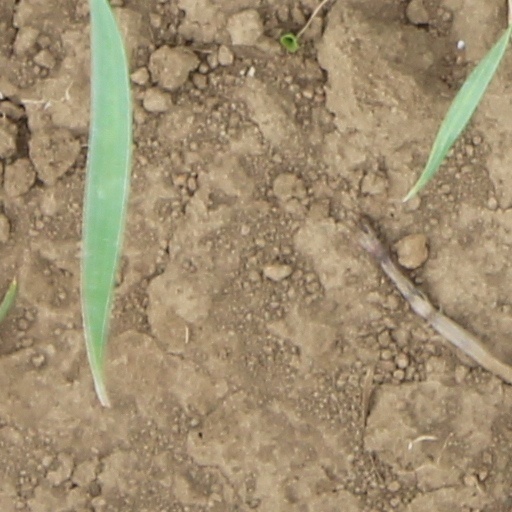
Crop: wheat